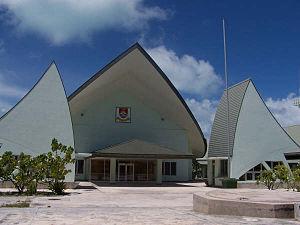
La Maneaba ni Maungatabu est l'assemblée législative unicamérale des Kiribati. Ses 46 membres sont renouvelés tous les quatre ans lors d'un scrutin universel direct majoritaire à deux tours.
Les élections législatives kiribatiennes de 2020 ont lieu les 14 et 21 avril 2020 aux Kiribati afin de renouveler 44 des 46 membres de son assemblée, la Maneaba ni Maungatabu.